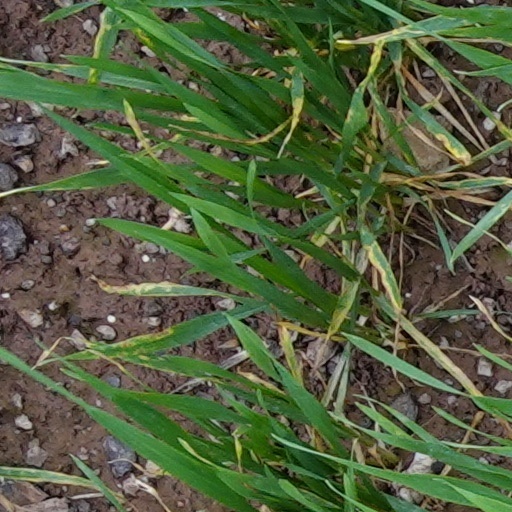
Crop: wheat